Barnack Rural District

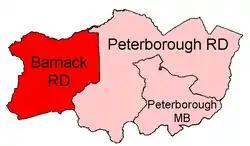
Position within Soke of Peterborough

Barnack was a rural district in the Soke of Peterborough and later Huntingdon and Peterborough from 1894 to 1974.